SkyTrain (Vancouver)

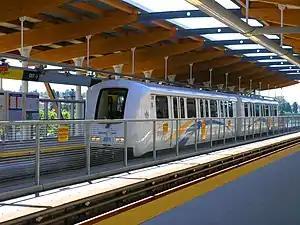
A first-generation Bombardier Mark II train at Rupert station (2005)

SkyTrain was conceived as a legacy project of Expo 86 and the first line was finished in time to showcase the fair's theme: "Transportation and Communication: World in Motion – World in Touch". Construction was funded by the provincial and federal governments and began in March 1982. It was built through the Dunsmuir Tunnel under downtown, which had originally been built for the Canadian Pacific Railway, to save costs.